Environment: real
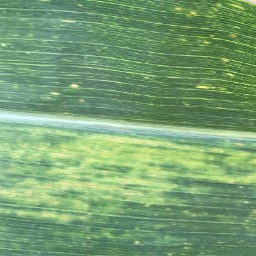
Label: lethal_necrosis